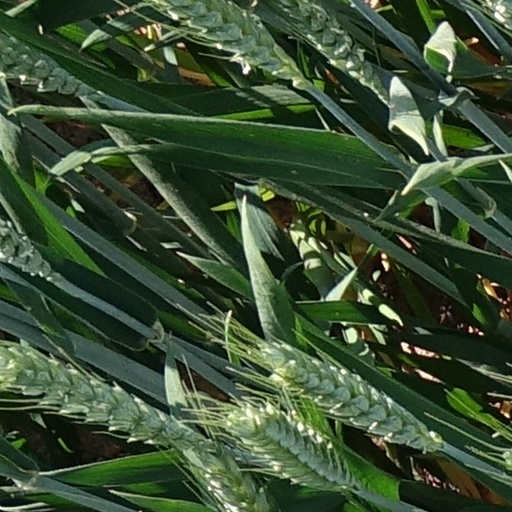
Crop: wheat